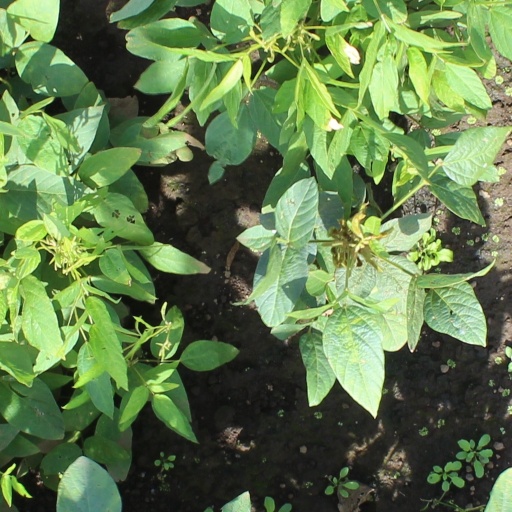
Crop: soybean